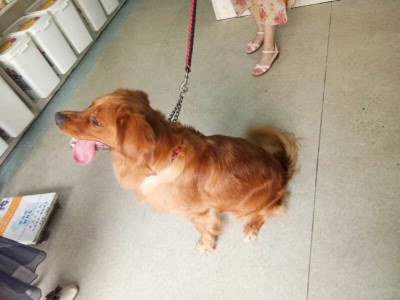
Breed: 5355-n000126-golden_retriever